Waitangi, Northland

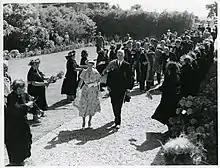
Elizabeth II in Waitangi, December 1953

The Treaty of Waitangi proper began on 5 February 1840 when a public meeting was held on the grounds in front of James Busby's residence. Lieutenant Governor Hobson read a proposed document to the 300 or so European and Māori who were in attendance and then provided the Māori chiefs an opportunity to speak. Initially, a large number of chiefs (including Te Kemara, Rewa and Moka Te Kainga-mataa) spoke against accepting the Crown's proposition to rule over Aotearoa. Later in the proceedings a few chiefs began to entertain the idea; amongst the more notable chiefs to support the Crown were Te Wharerahi, Pumuka, and the two Hokianga chiefs, Tāmati Wāka Nene and his brother Eruera Maihi Patuone.